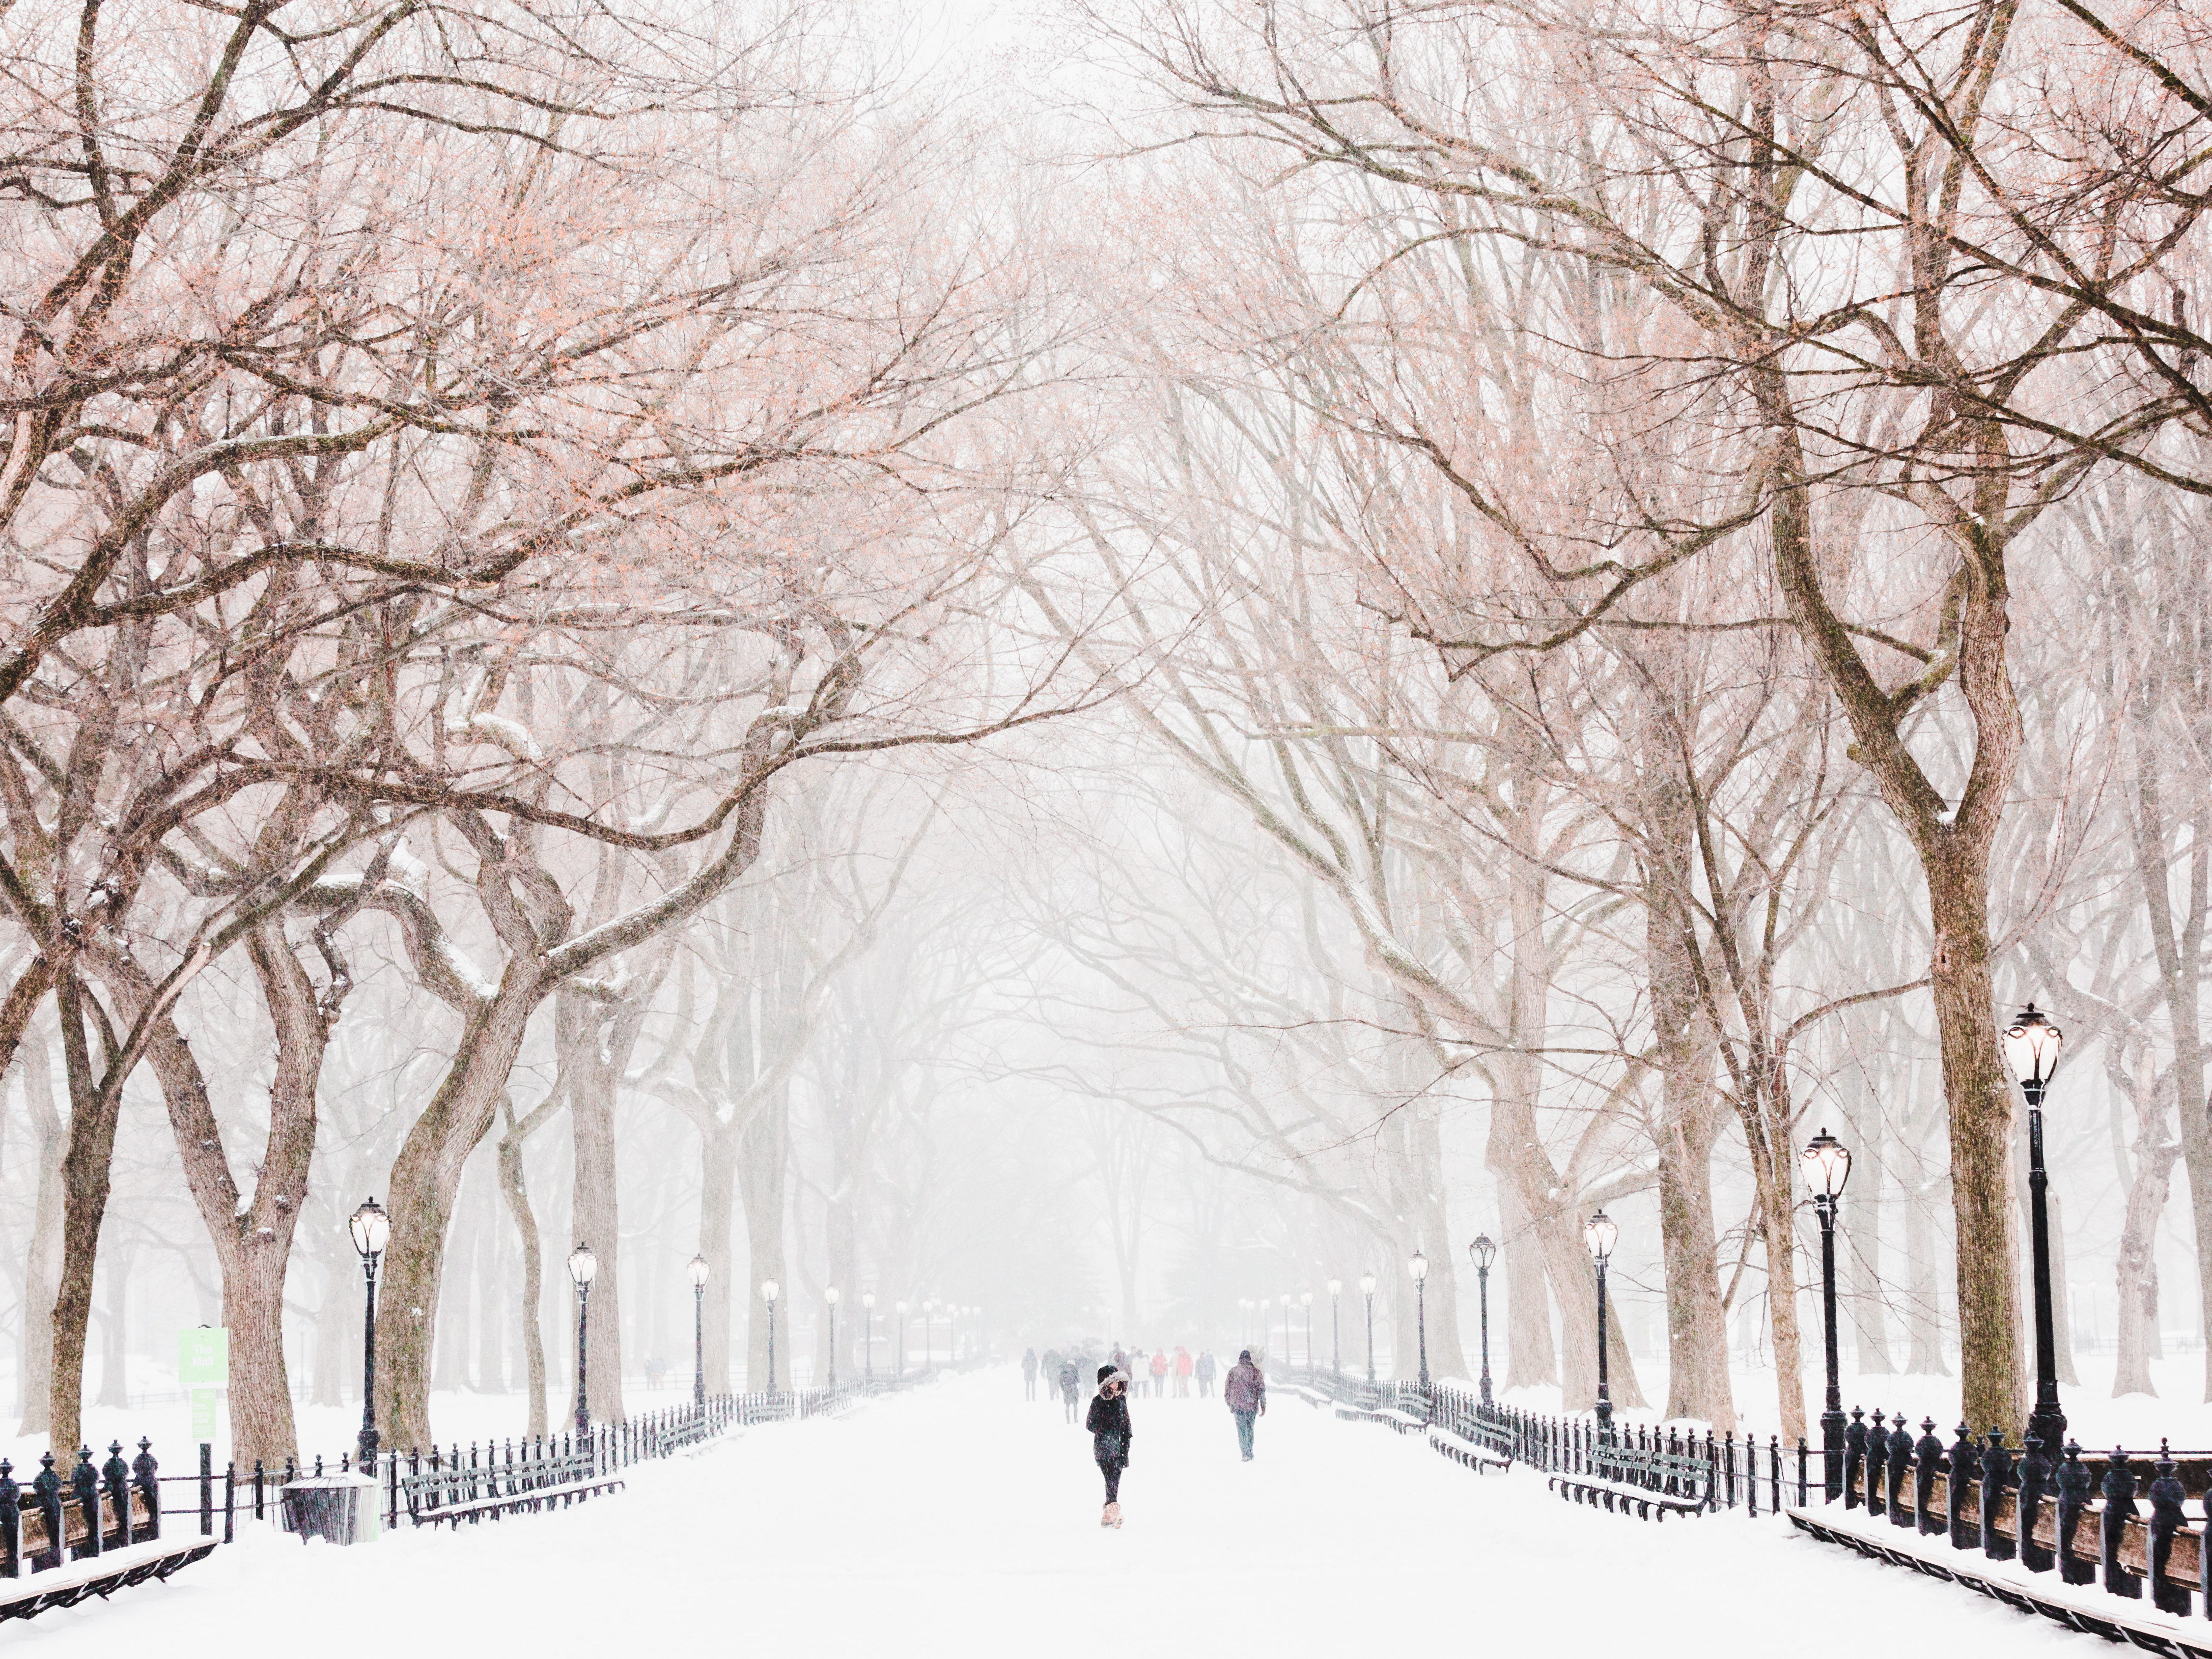
tree, branch, snow, cold, winter, flower, frost, ice, spring, park, weather, season, snowing, blizzard, freezing, atmospheric phenomenon, winter storm